Paul Hollywood's Pies and Puds

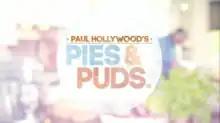

Paul Hollywood's Pies and Puds is a British cookery television series that was first broadcast on BBC One in November 2013. Each episode shows Paul Hollywood cooking three recipes. In addition to that, he goes around the United Kingdom looking for traditional local recipes and the stories behind them.